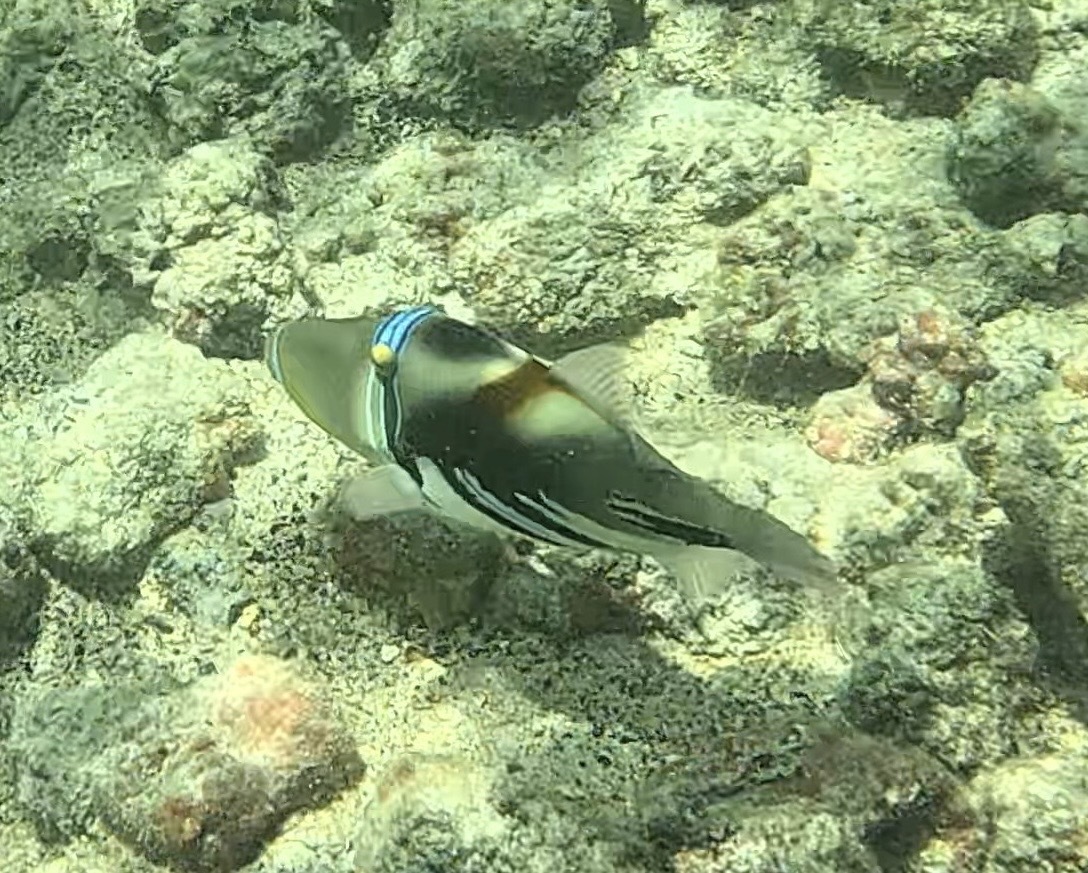
Rhinecanthus aculeatus (Lagoon Triggerfish)